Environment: real
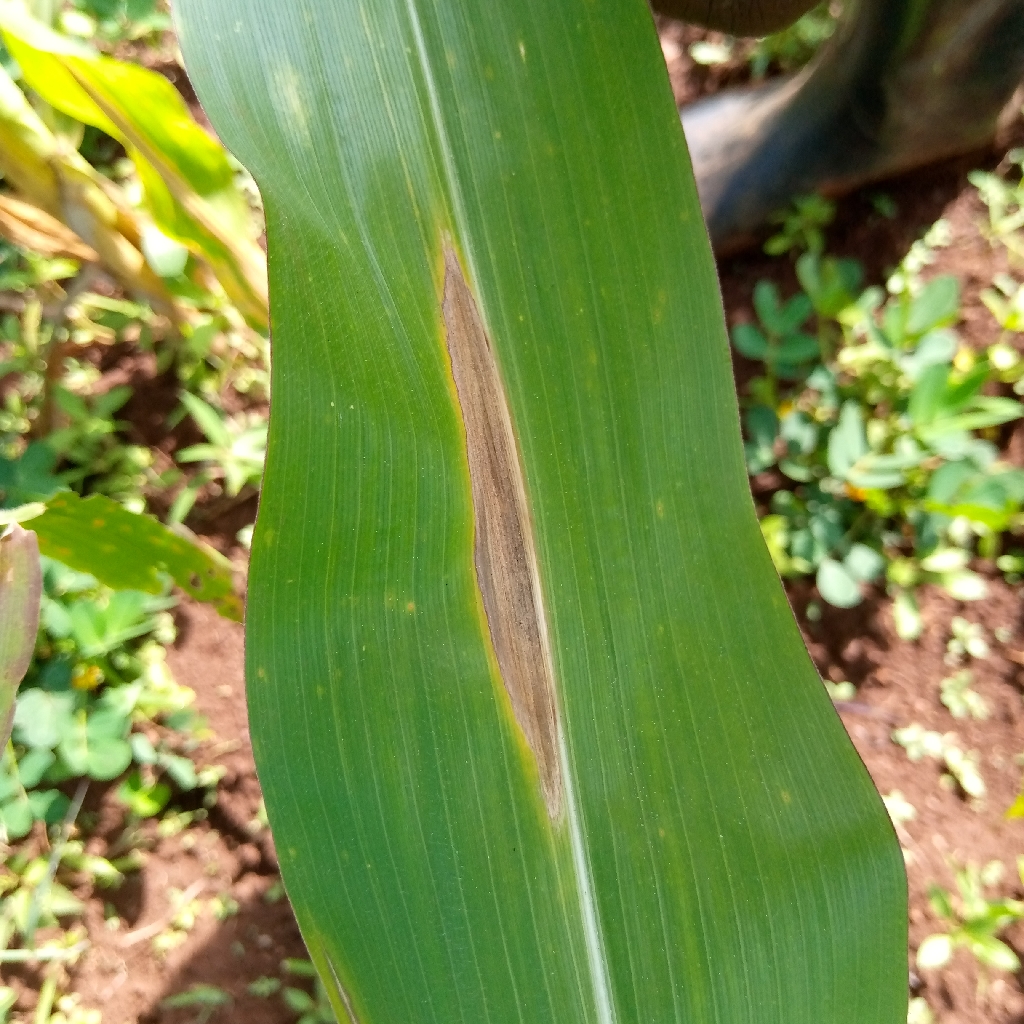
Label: northern_corn_leaf_blight